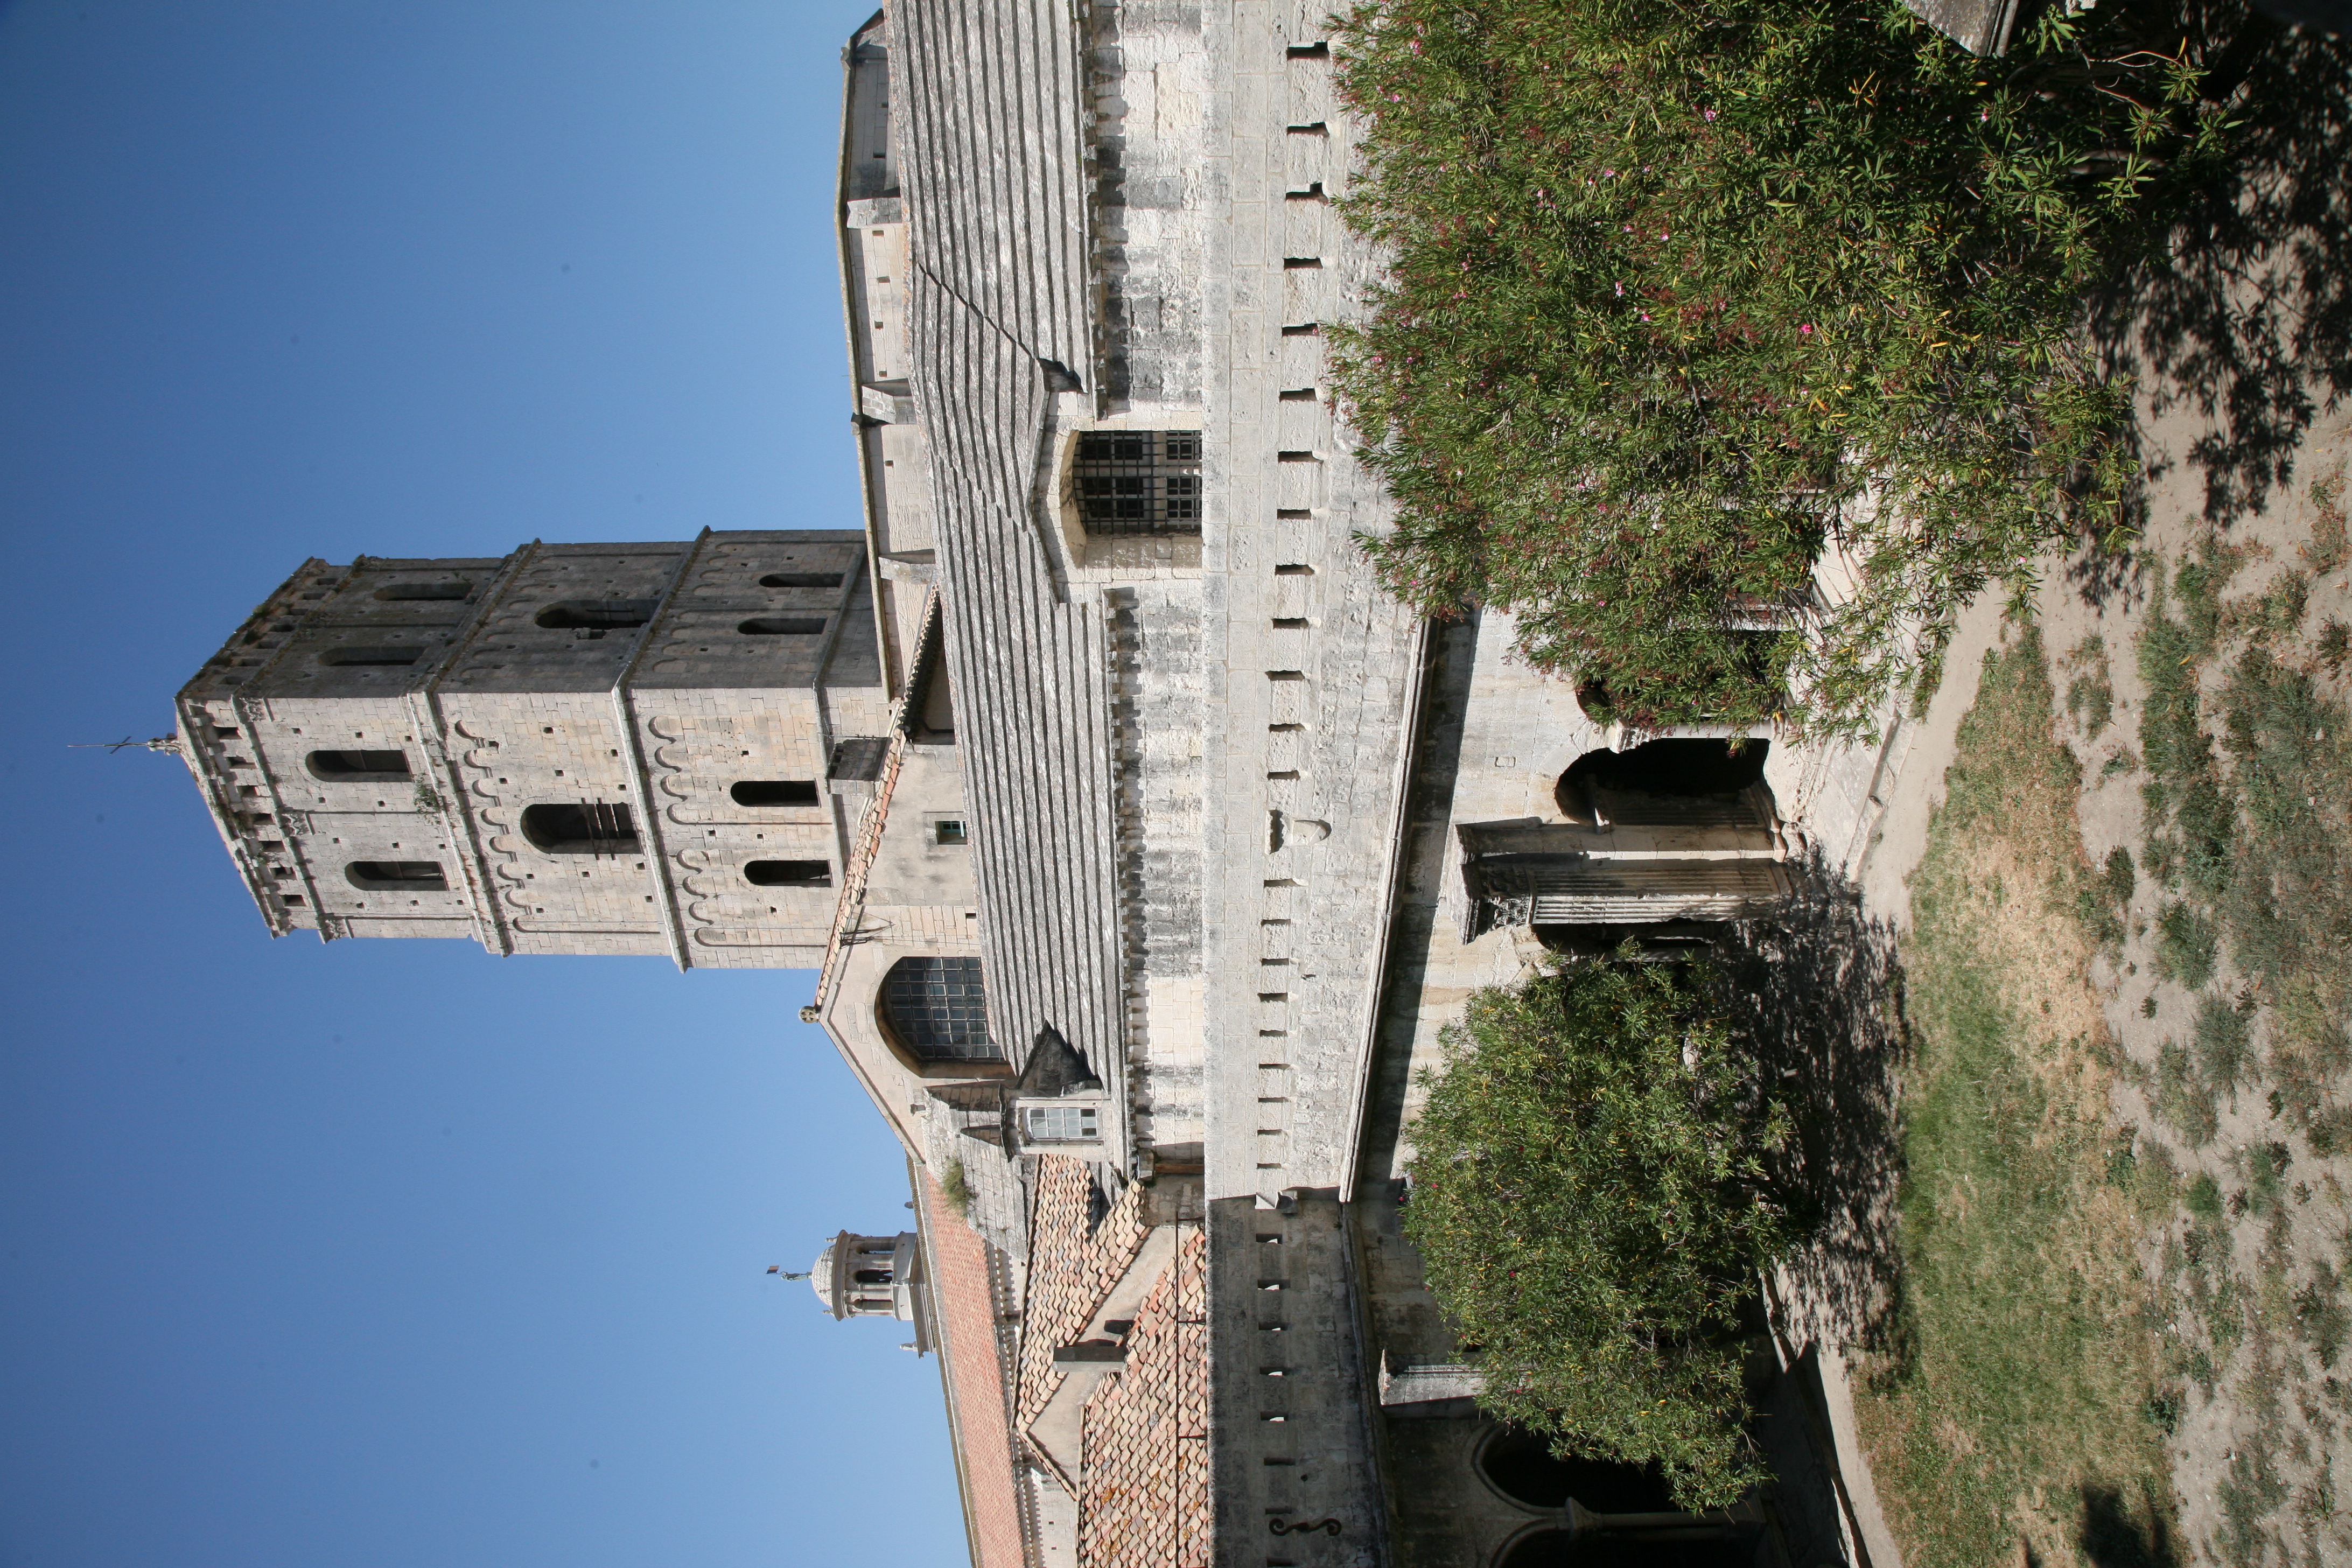
architecture, building, france, tower, landmark, church, cathedral, fortification, place of worship, sculpture, ruins, monastery, statues, provence, escultura, iglesia, claustro, cloister, romancatholic, arles, kreuzgang, skulptur, kathedrale, clotre, bouchesdurhone, sttrophime, romanesquearchitecture, artroman, saintetrophime, ancient rome, unesco world heritage site, historic site, ancient history, ancient roman architecture